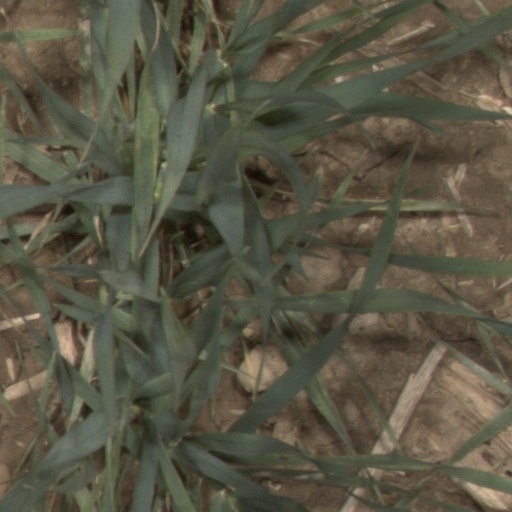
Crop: wheat